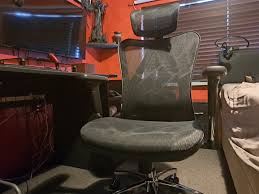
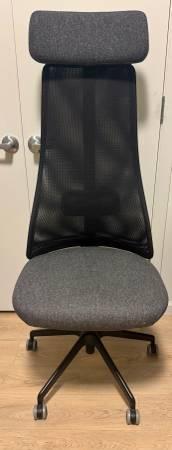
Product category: items_chair
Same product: no